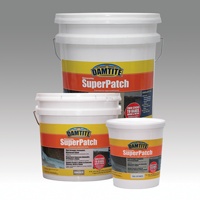
Damtite Waterproofing SuperPatch 15 lb.
High Strength, Permanent, Waterproof Finish Resurfaces Concrete Sidewalks, Driveways & Walls Repairs Cracks & Holes in Concrete, Masonry, Brick & Stone SuperPatch is a two-component, multipurpose, waterproofing mortar for patching, repairing or resurfacing concrete, masonry, stucco and brick, up to 1 inch (2.5 cm) thickness in one application. Exact amount of powder and liquid are included in this container. Just mix the powder with liquid together in a clean container. SuperPatch is a non-shrink, unique formula with exceptional strength and adhesion for use on worn surfaces. It evens sticks to glass, steel, aluminum and wood, so is ideal for areas abutting these materials. Can be feather-edged or applied up to 3 inches (7.6 cm) thickness, using multiple layers. Ideal to anchor bolts, railings, and other fixtures into concrete or to build-up worn or broken step corners without using forms. Use for vertical or horizontal, above/below grade patch and repair projects both inside and out. Will not cause acidic reaction with aluminum. Available in white and concrete gray.
Brand: DAMTITE
Category: Hardware > Building Consumables > Masonry Consumables > Cement, Mortar & Concrete Mixes > Concrete Mixes